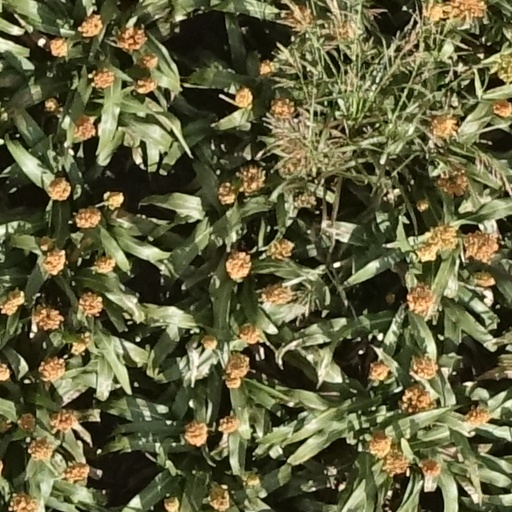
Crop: sorghum